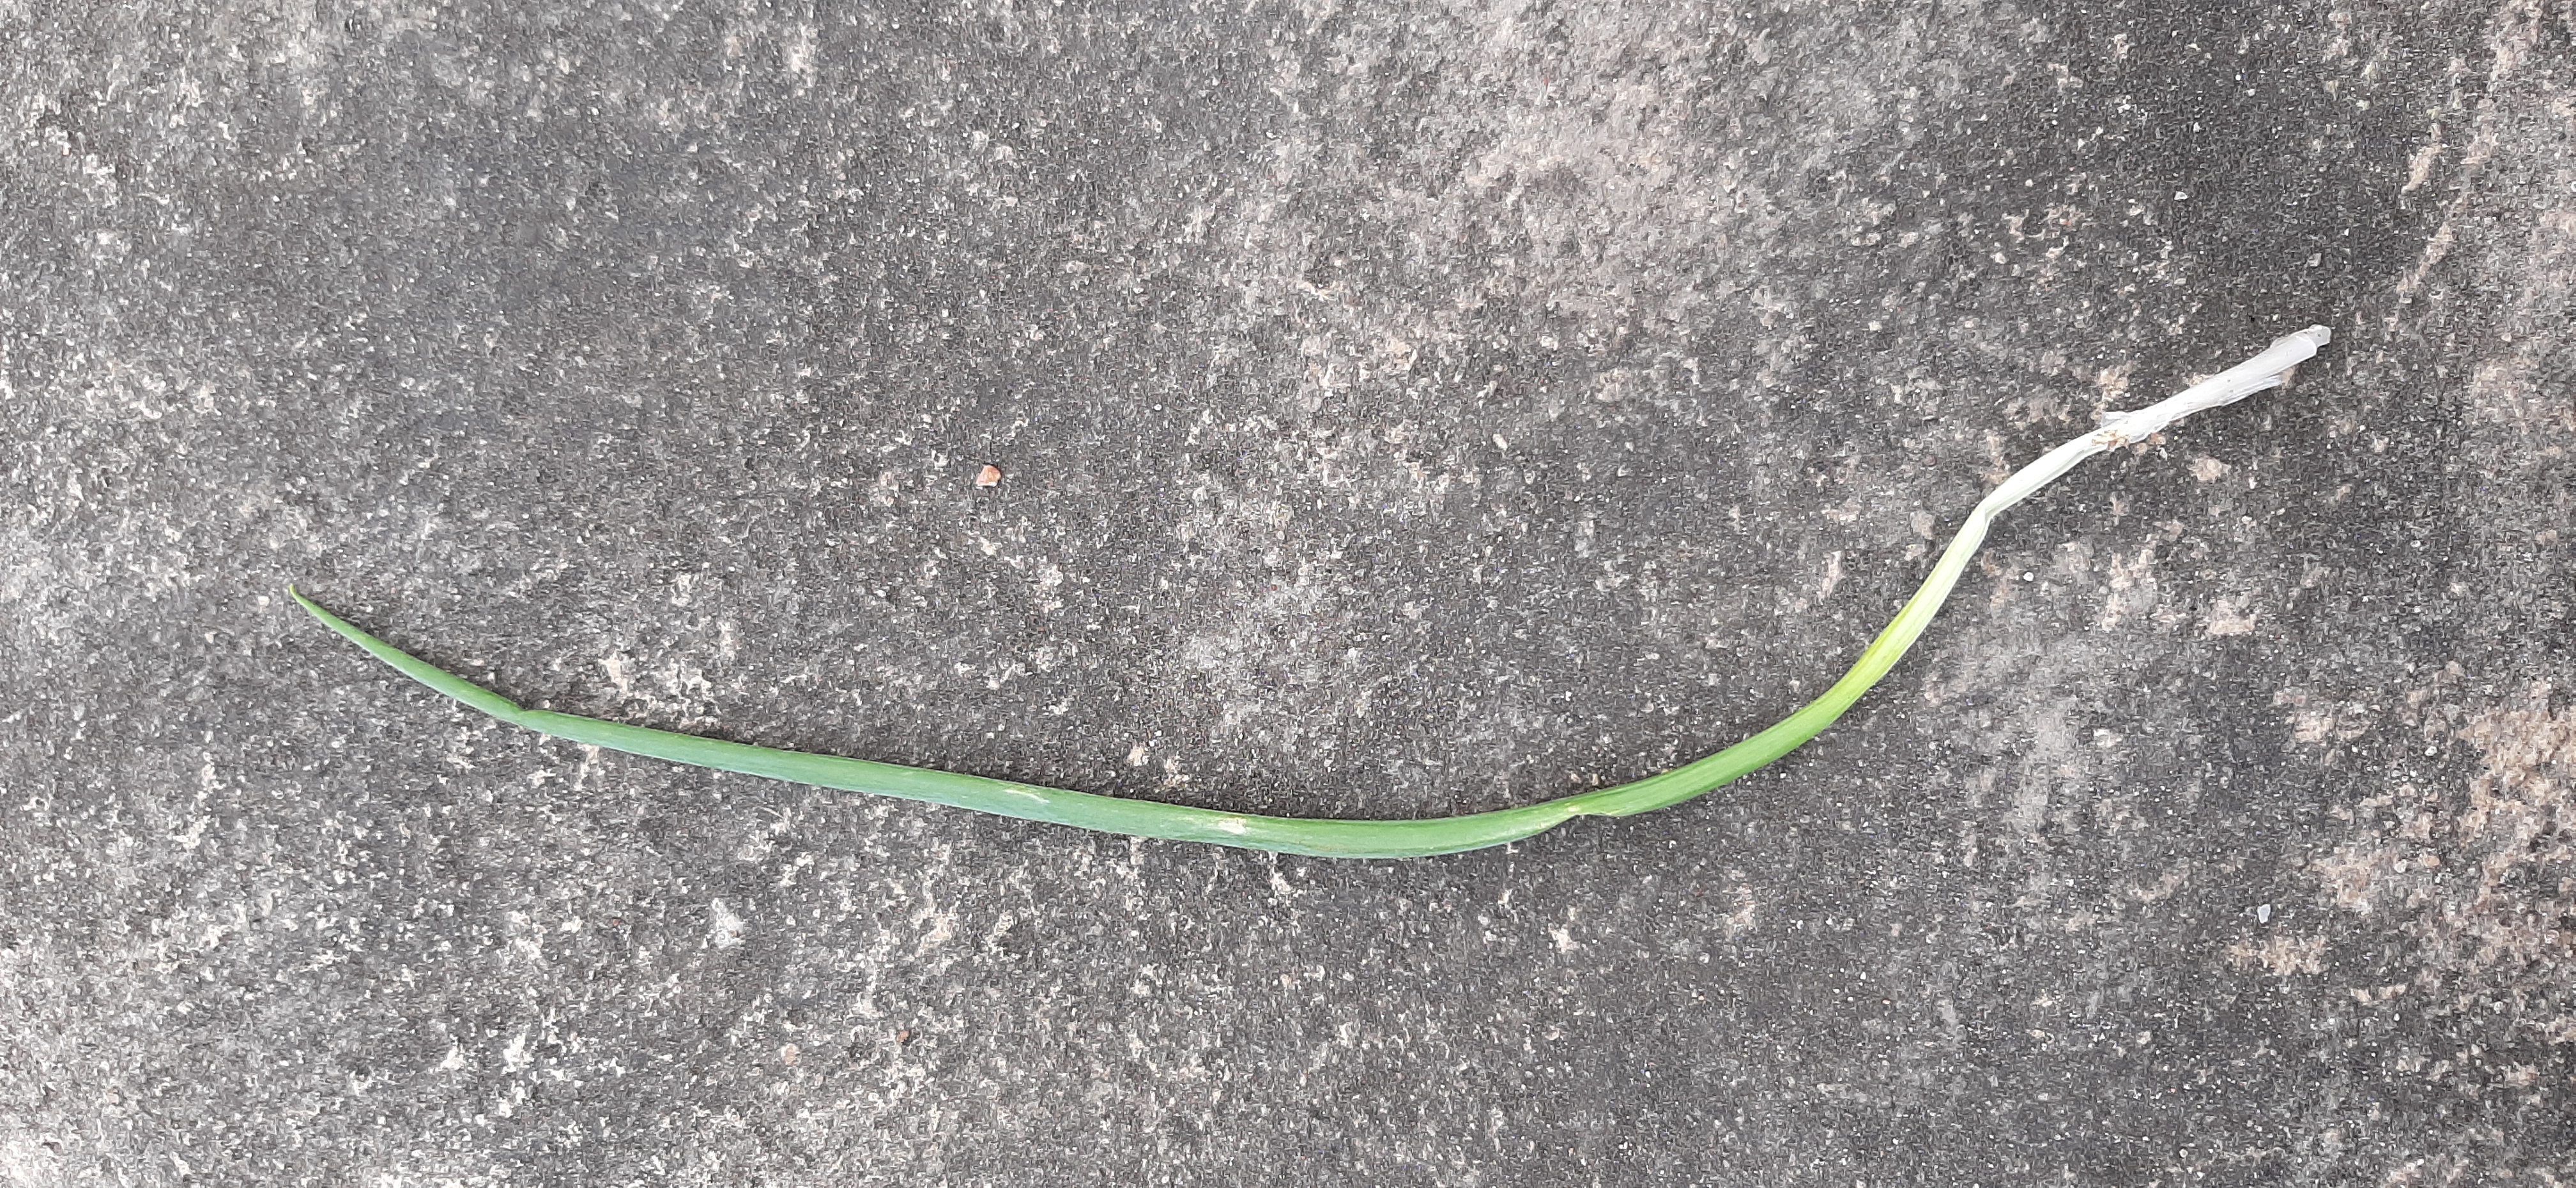
Plant: Onion